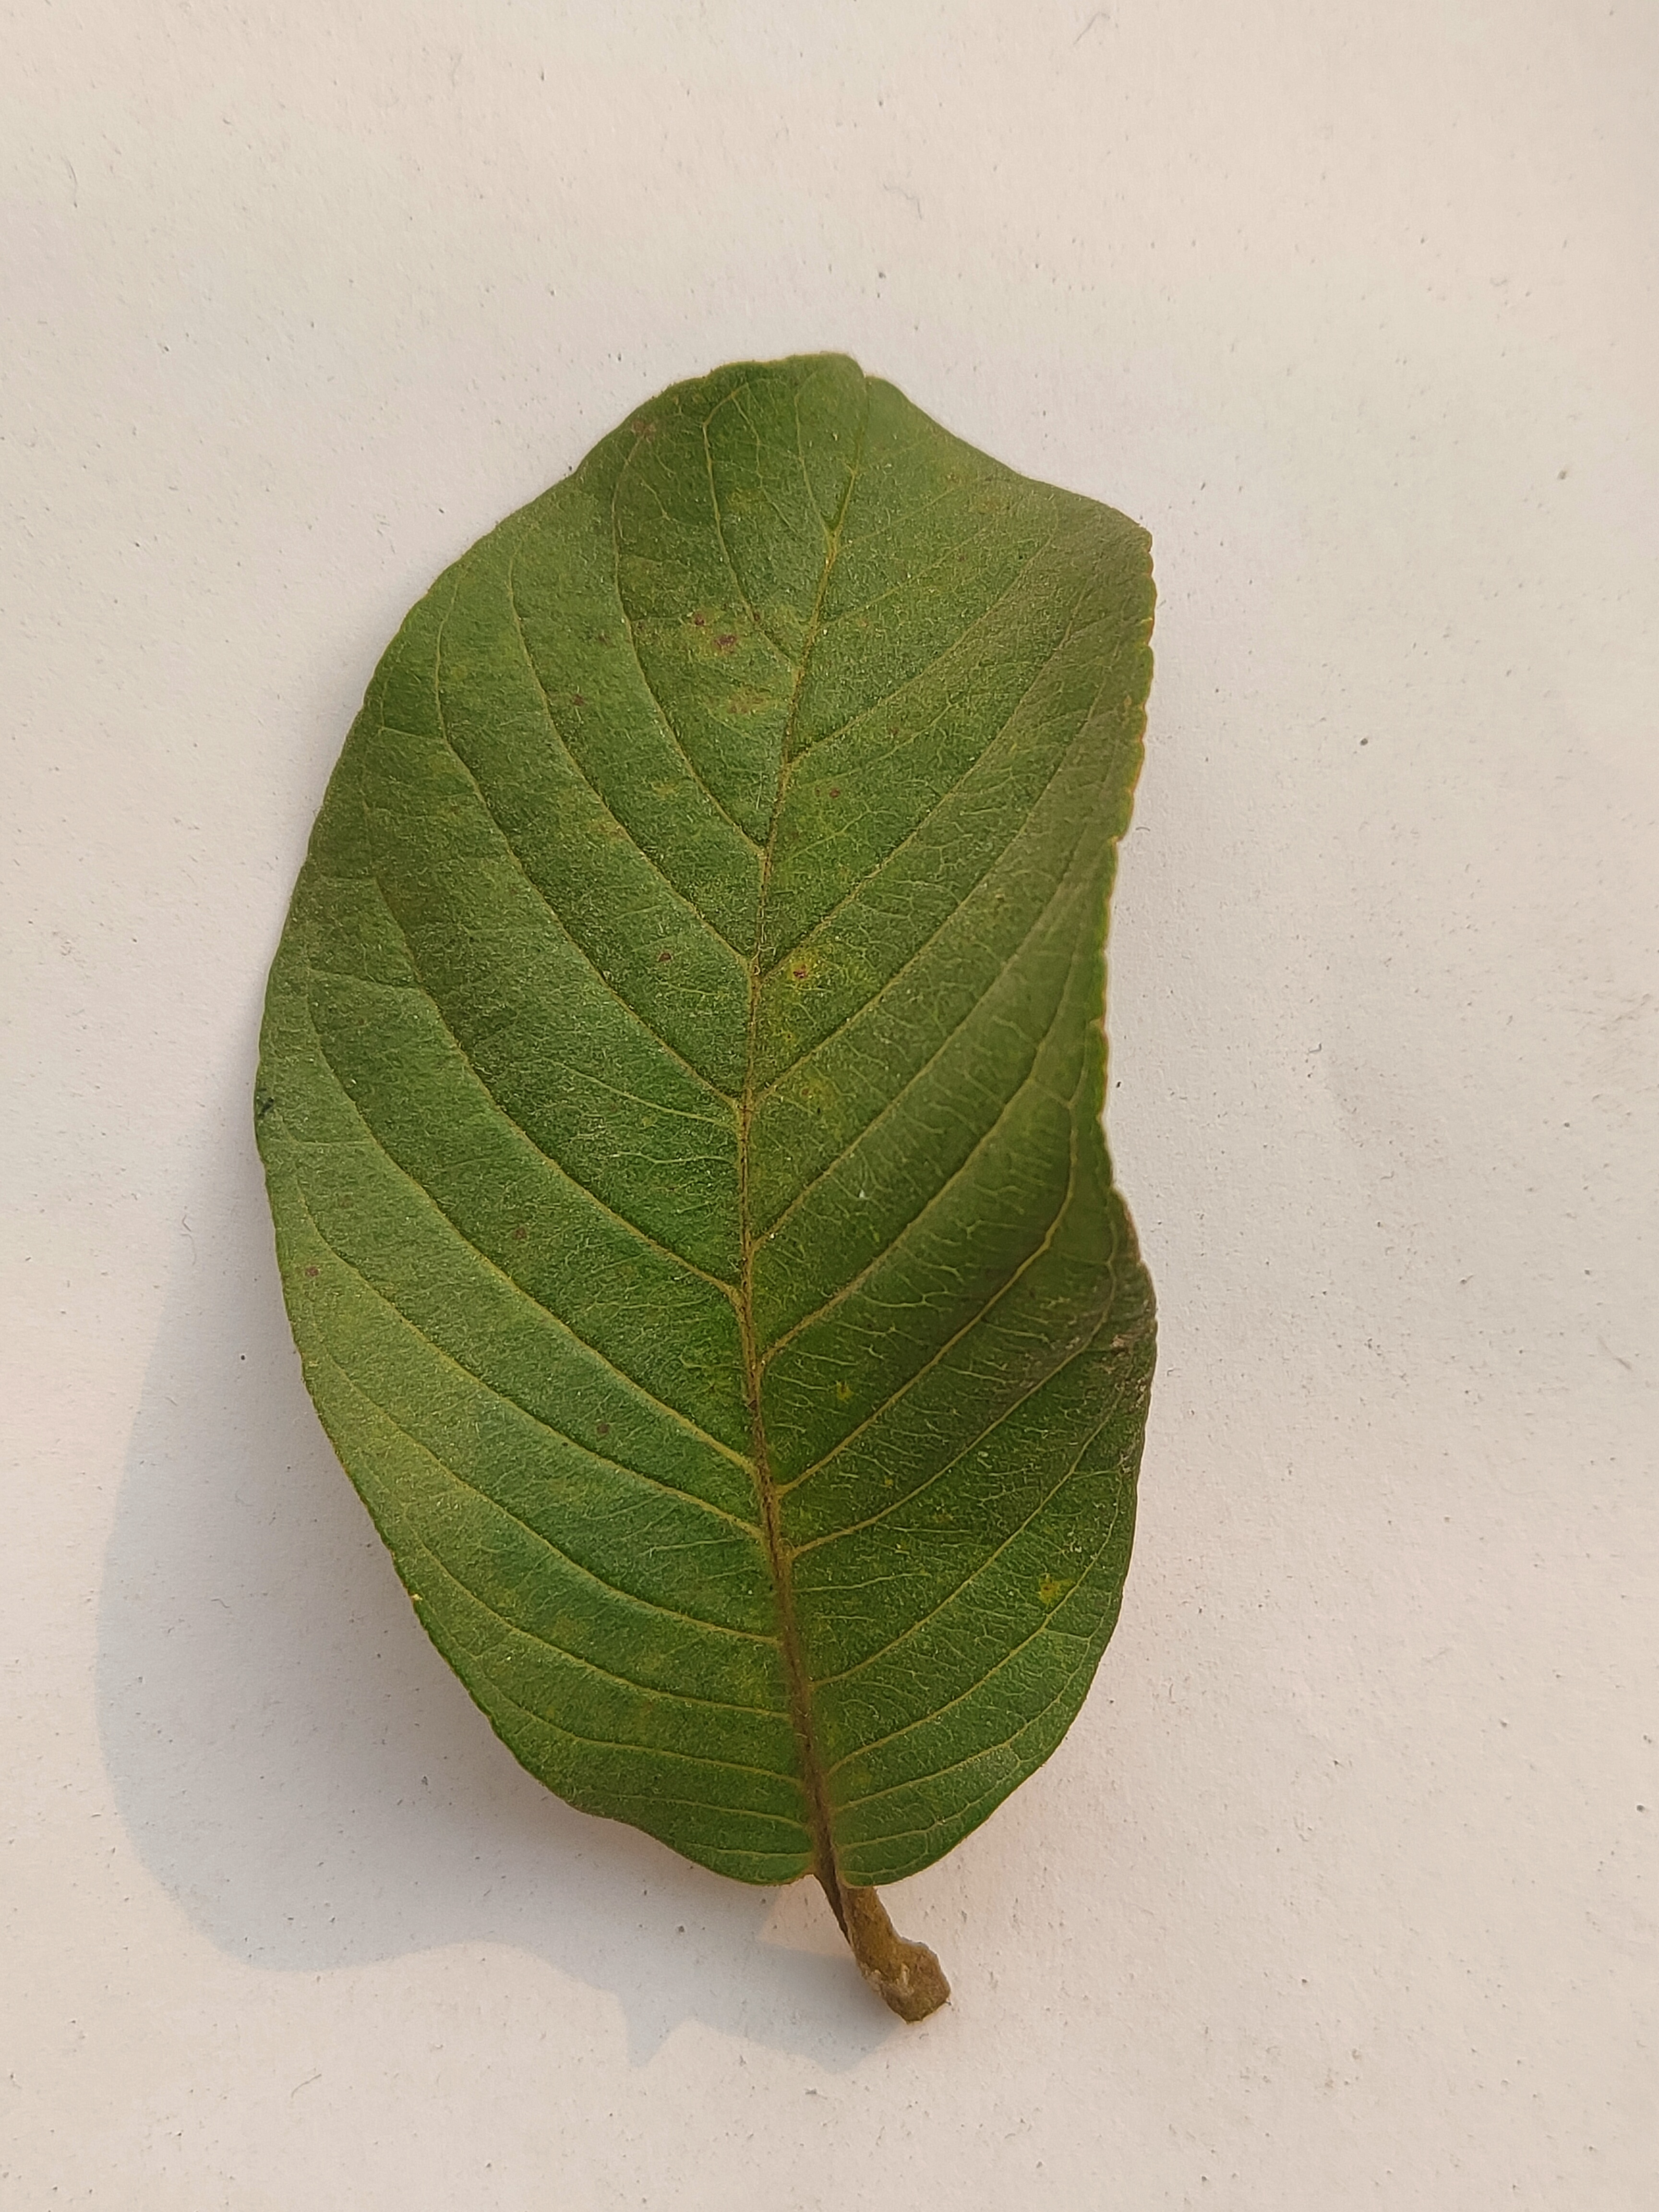
Leaf variety: Guava